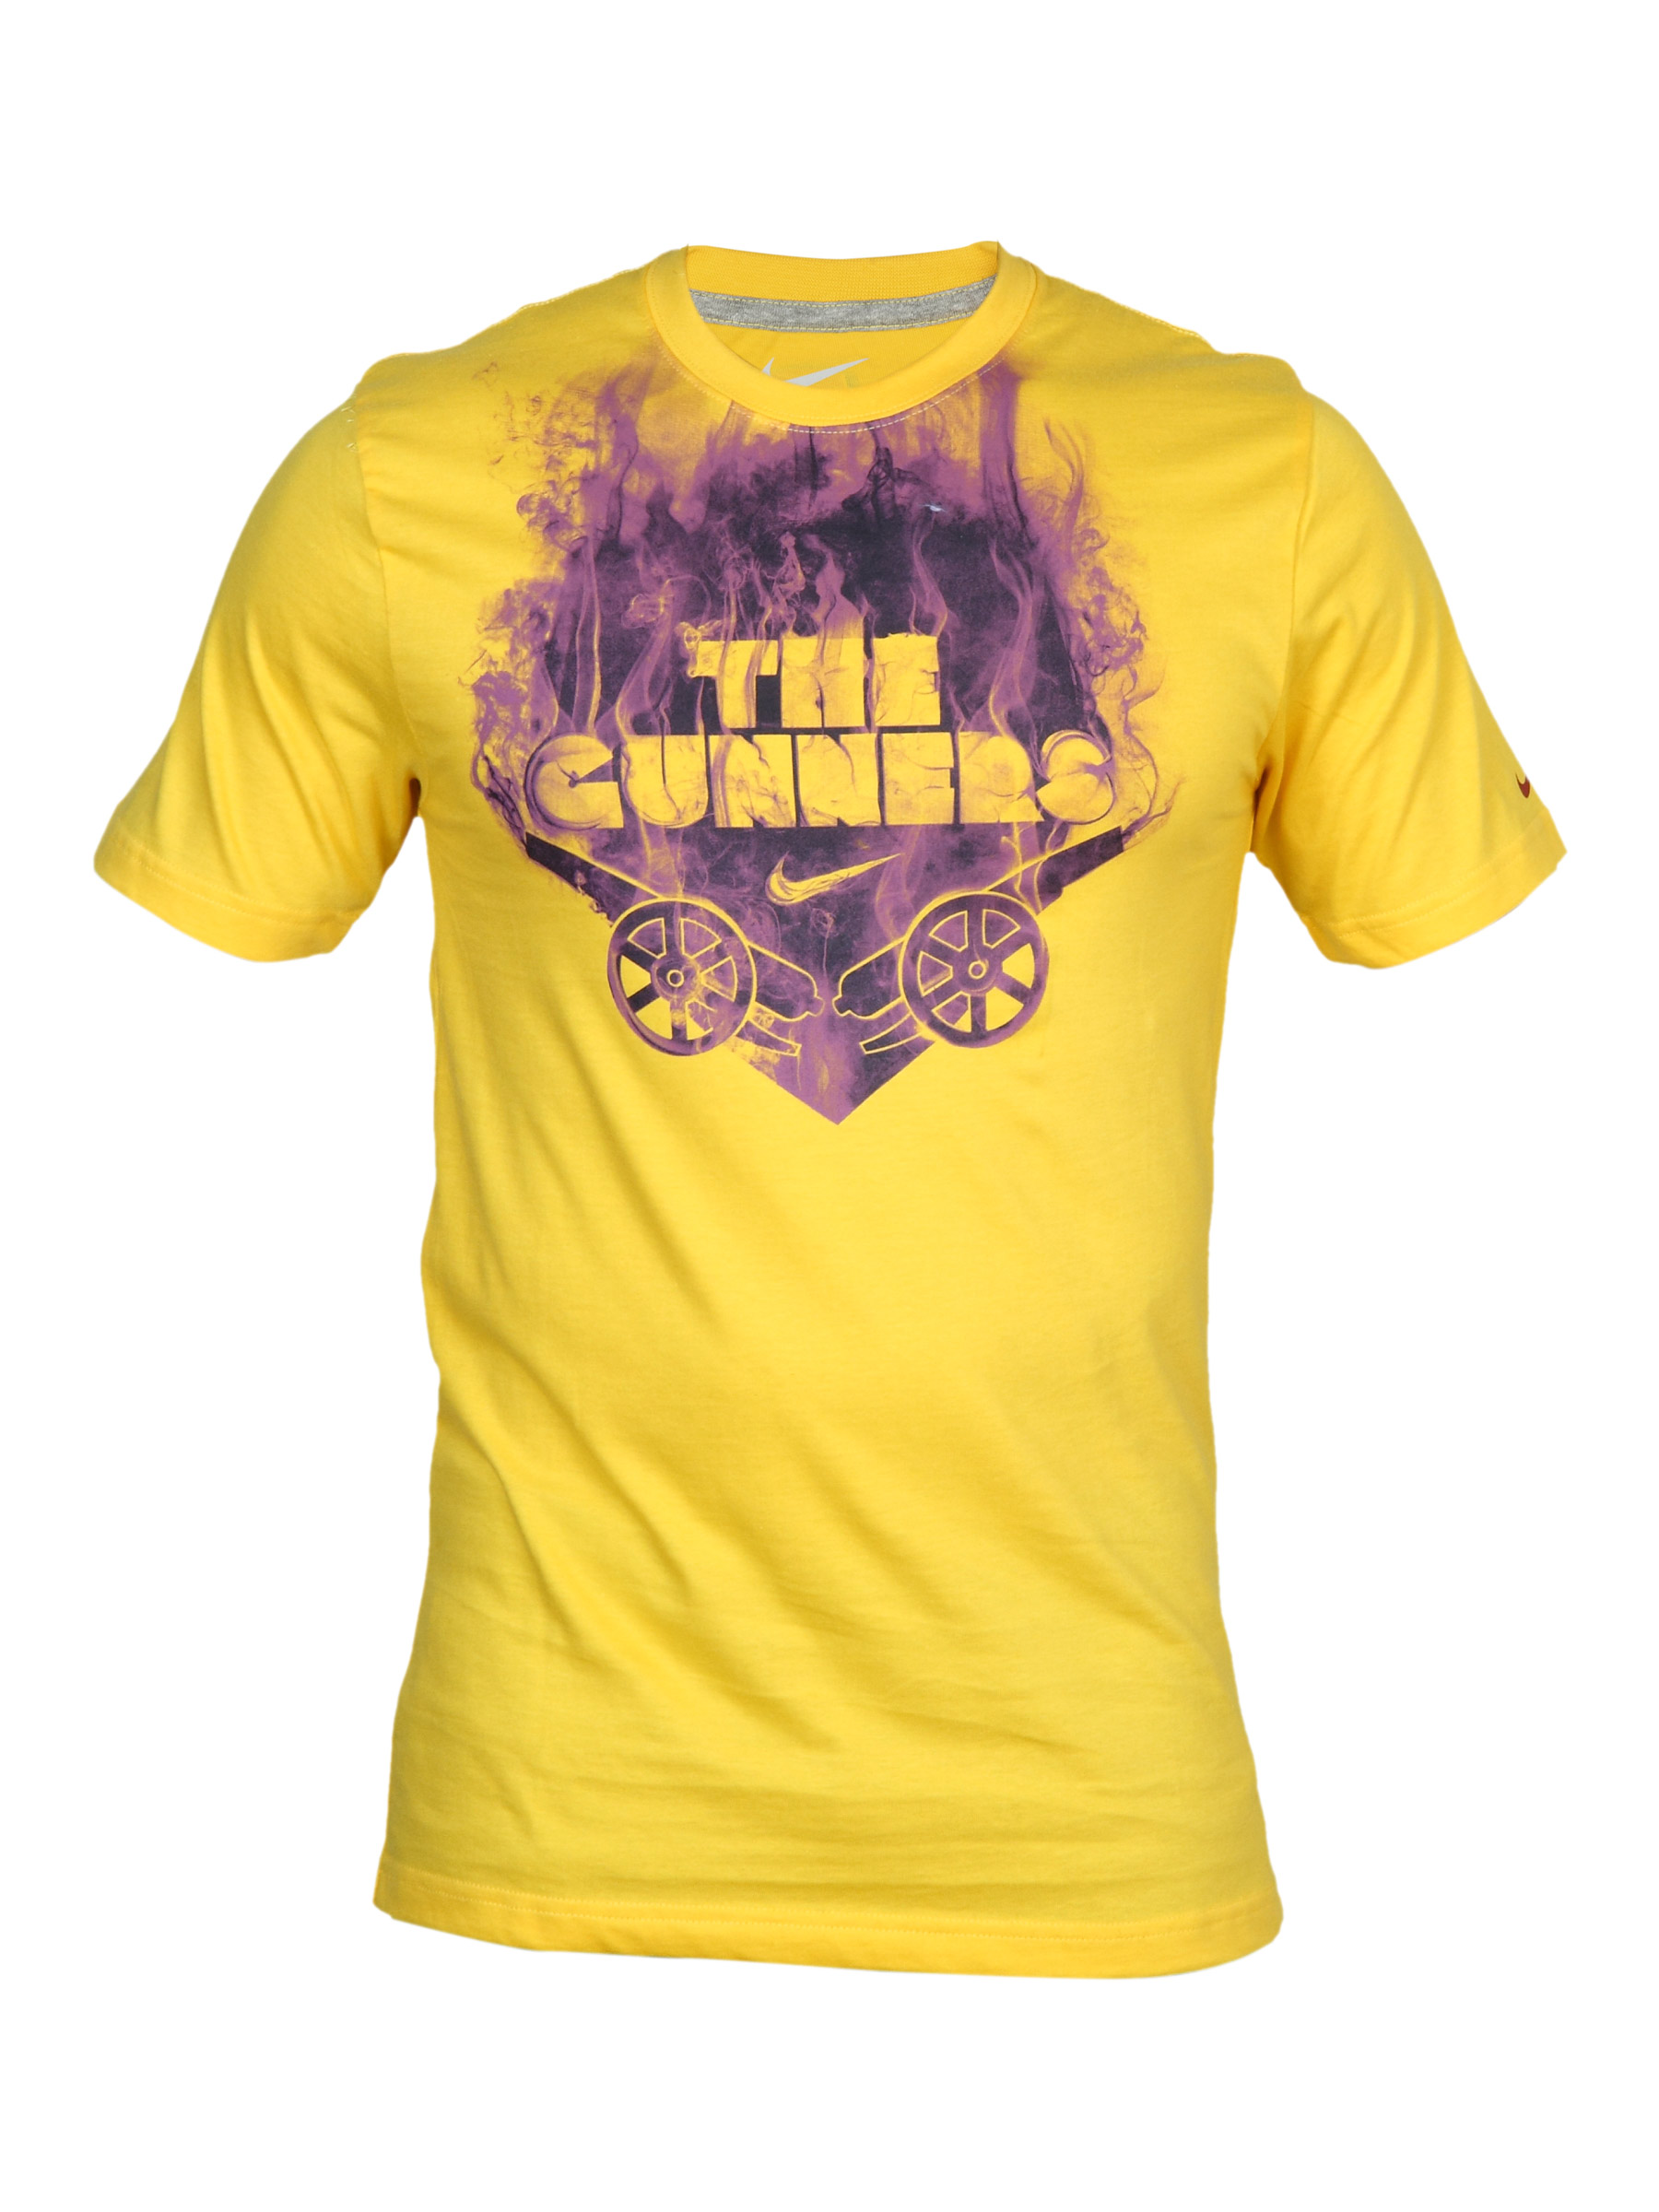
Nike Men's Arsenal Core Yellow T-shirt
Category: Apparel / Topwear / Tshirts
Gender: Men
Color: Yellow
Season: Summer 2011
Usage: Sports